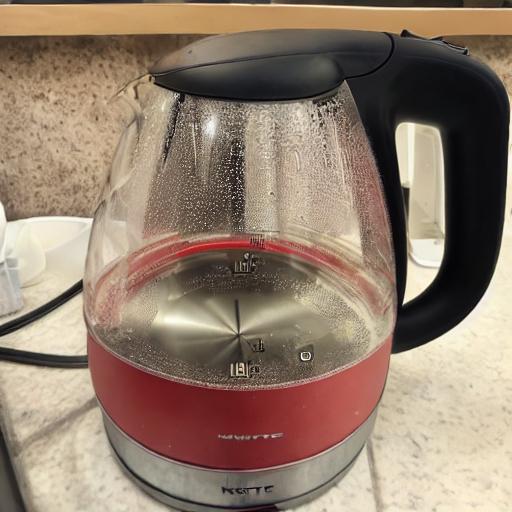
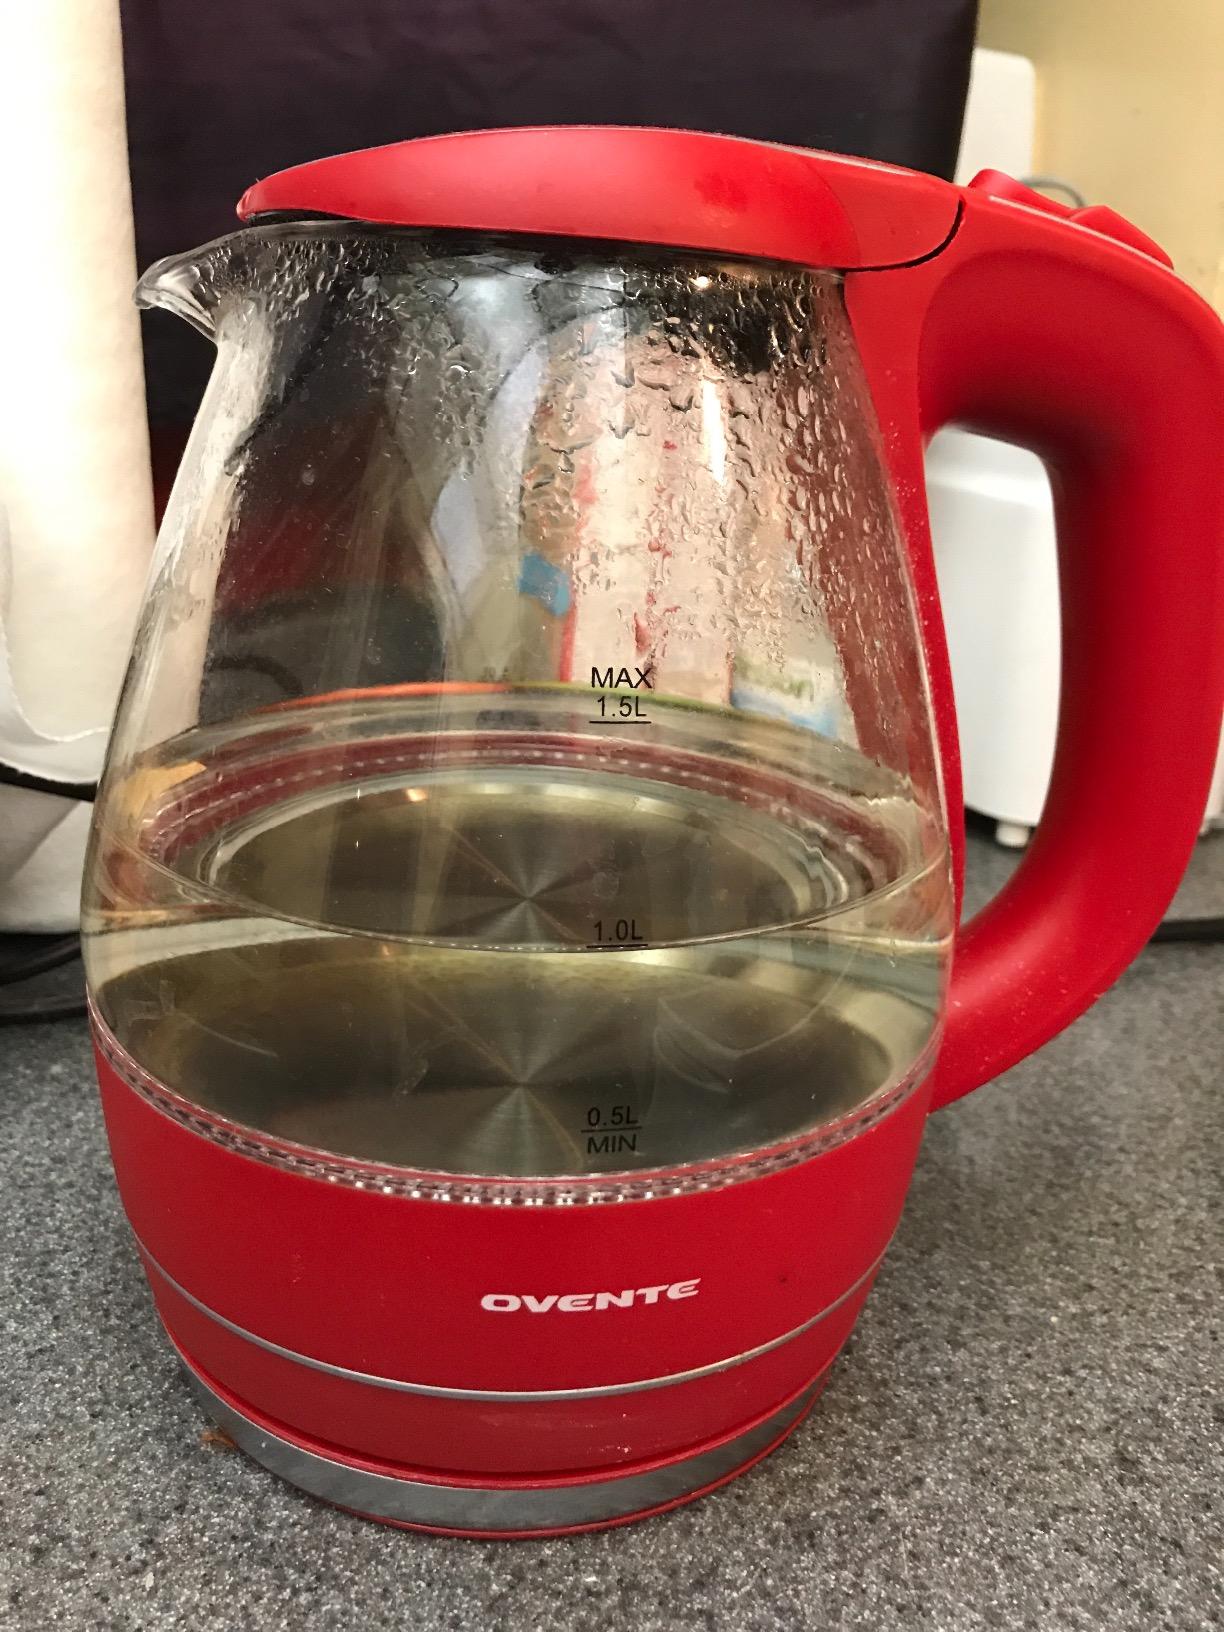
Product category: items_kettle
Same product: no